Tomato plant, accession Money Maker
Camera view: bottom (45 deg); turntable rotation: 330 degrees
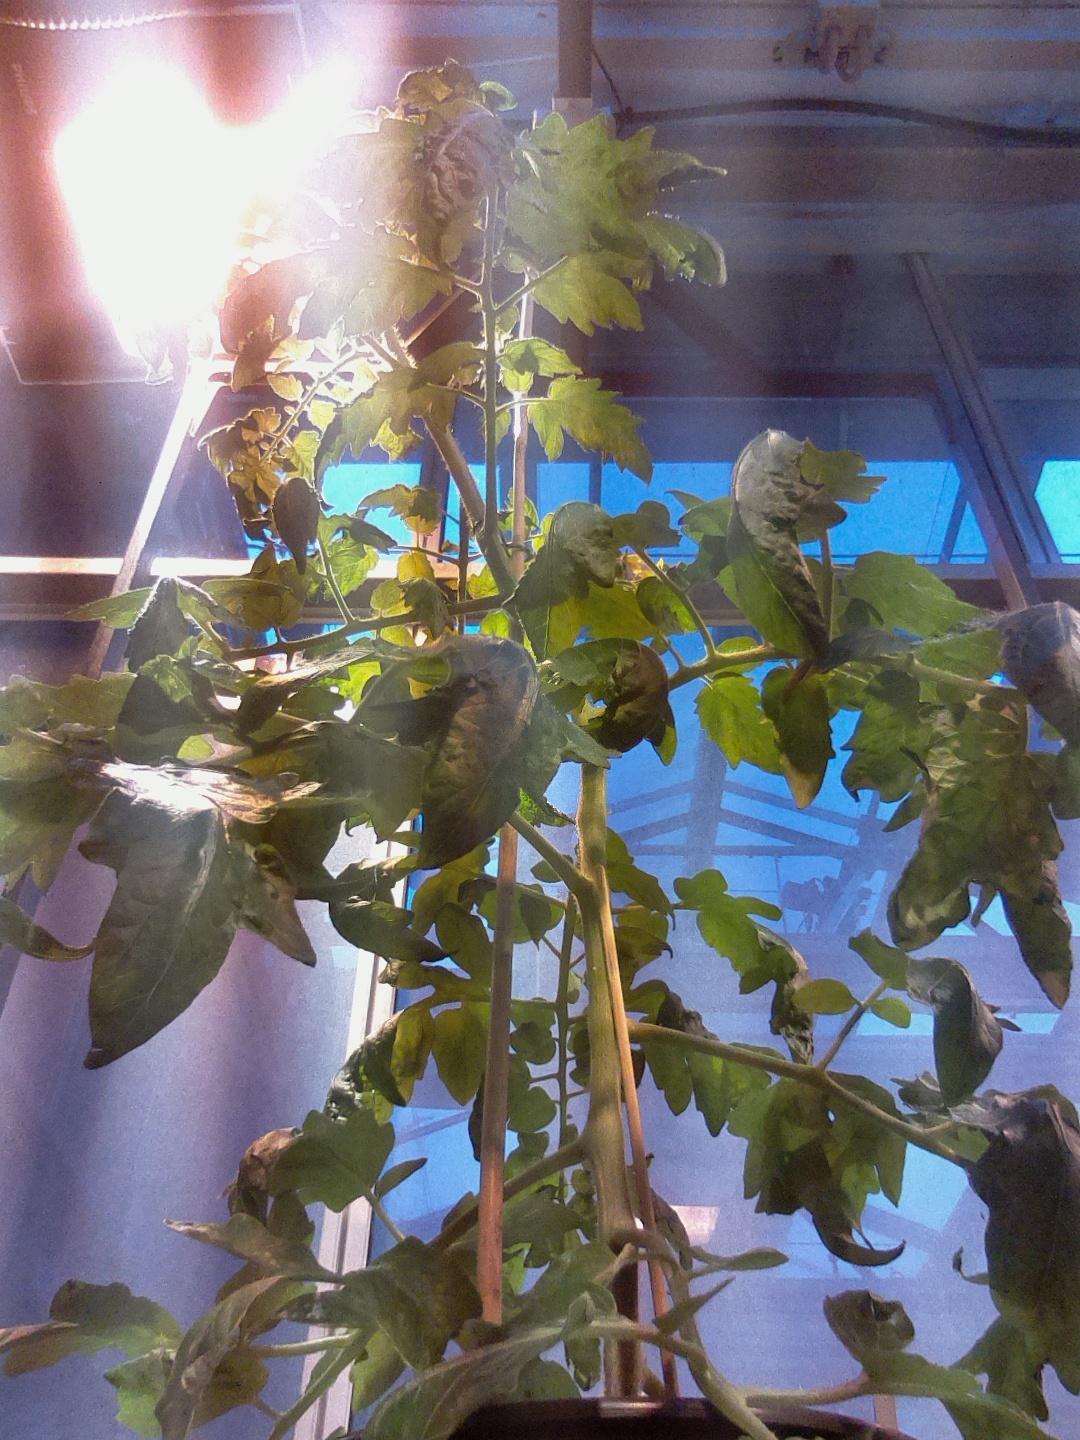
BBCH growth stage 66: Full flowering, 60%-70% of flowers open, more petals falling